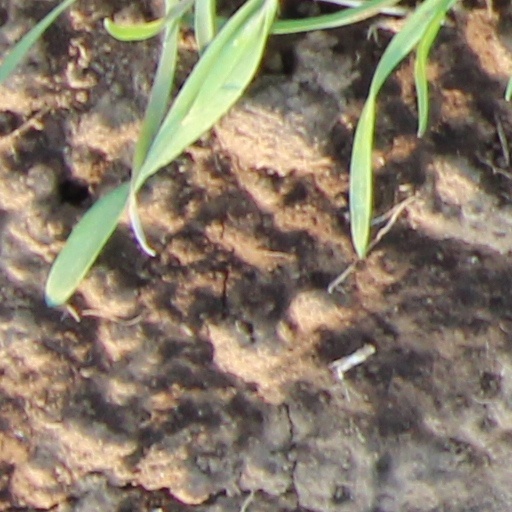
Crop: wheat